Big Town

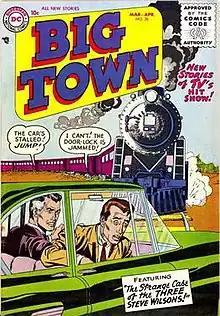
"Big Town" #38 (March–April 1956)

Big Town is a popular long-running radio drama featuring a corruption-fighting newspaper editor initially played from 1937 to 1942 by Edward G. Robinson in his first radio role, with echoes of the conscience-stricken tabloid editor he had played in the film "Five Star Final". Edward Pawley played the lead role longer, 1943–52, in plots that made the editor more of a hands-on crime-fighter. During the later Pawley years, Big Town was adapted to film and television series, and a comic book published by DC Comics.